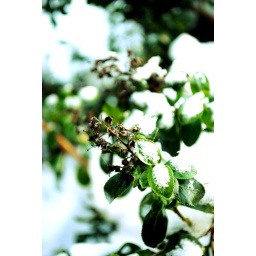
A very green snow laden plant in our garden this winter